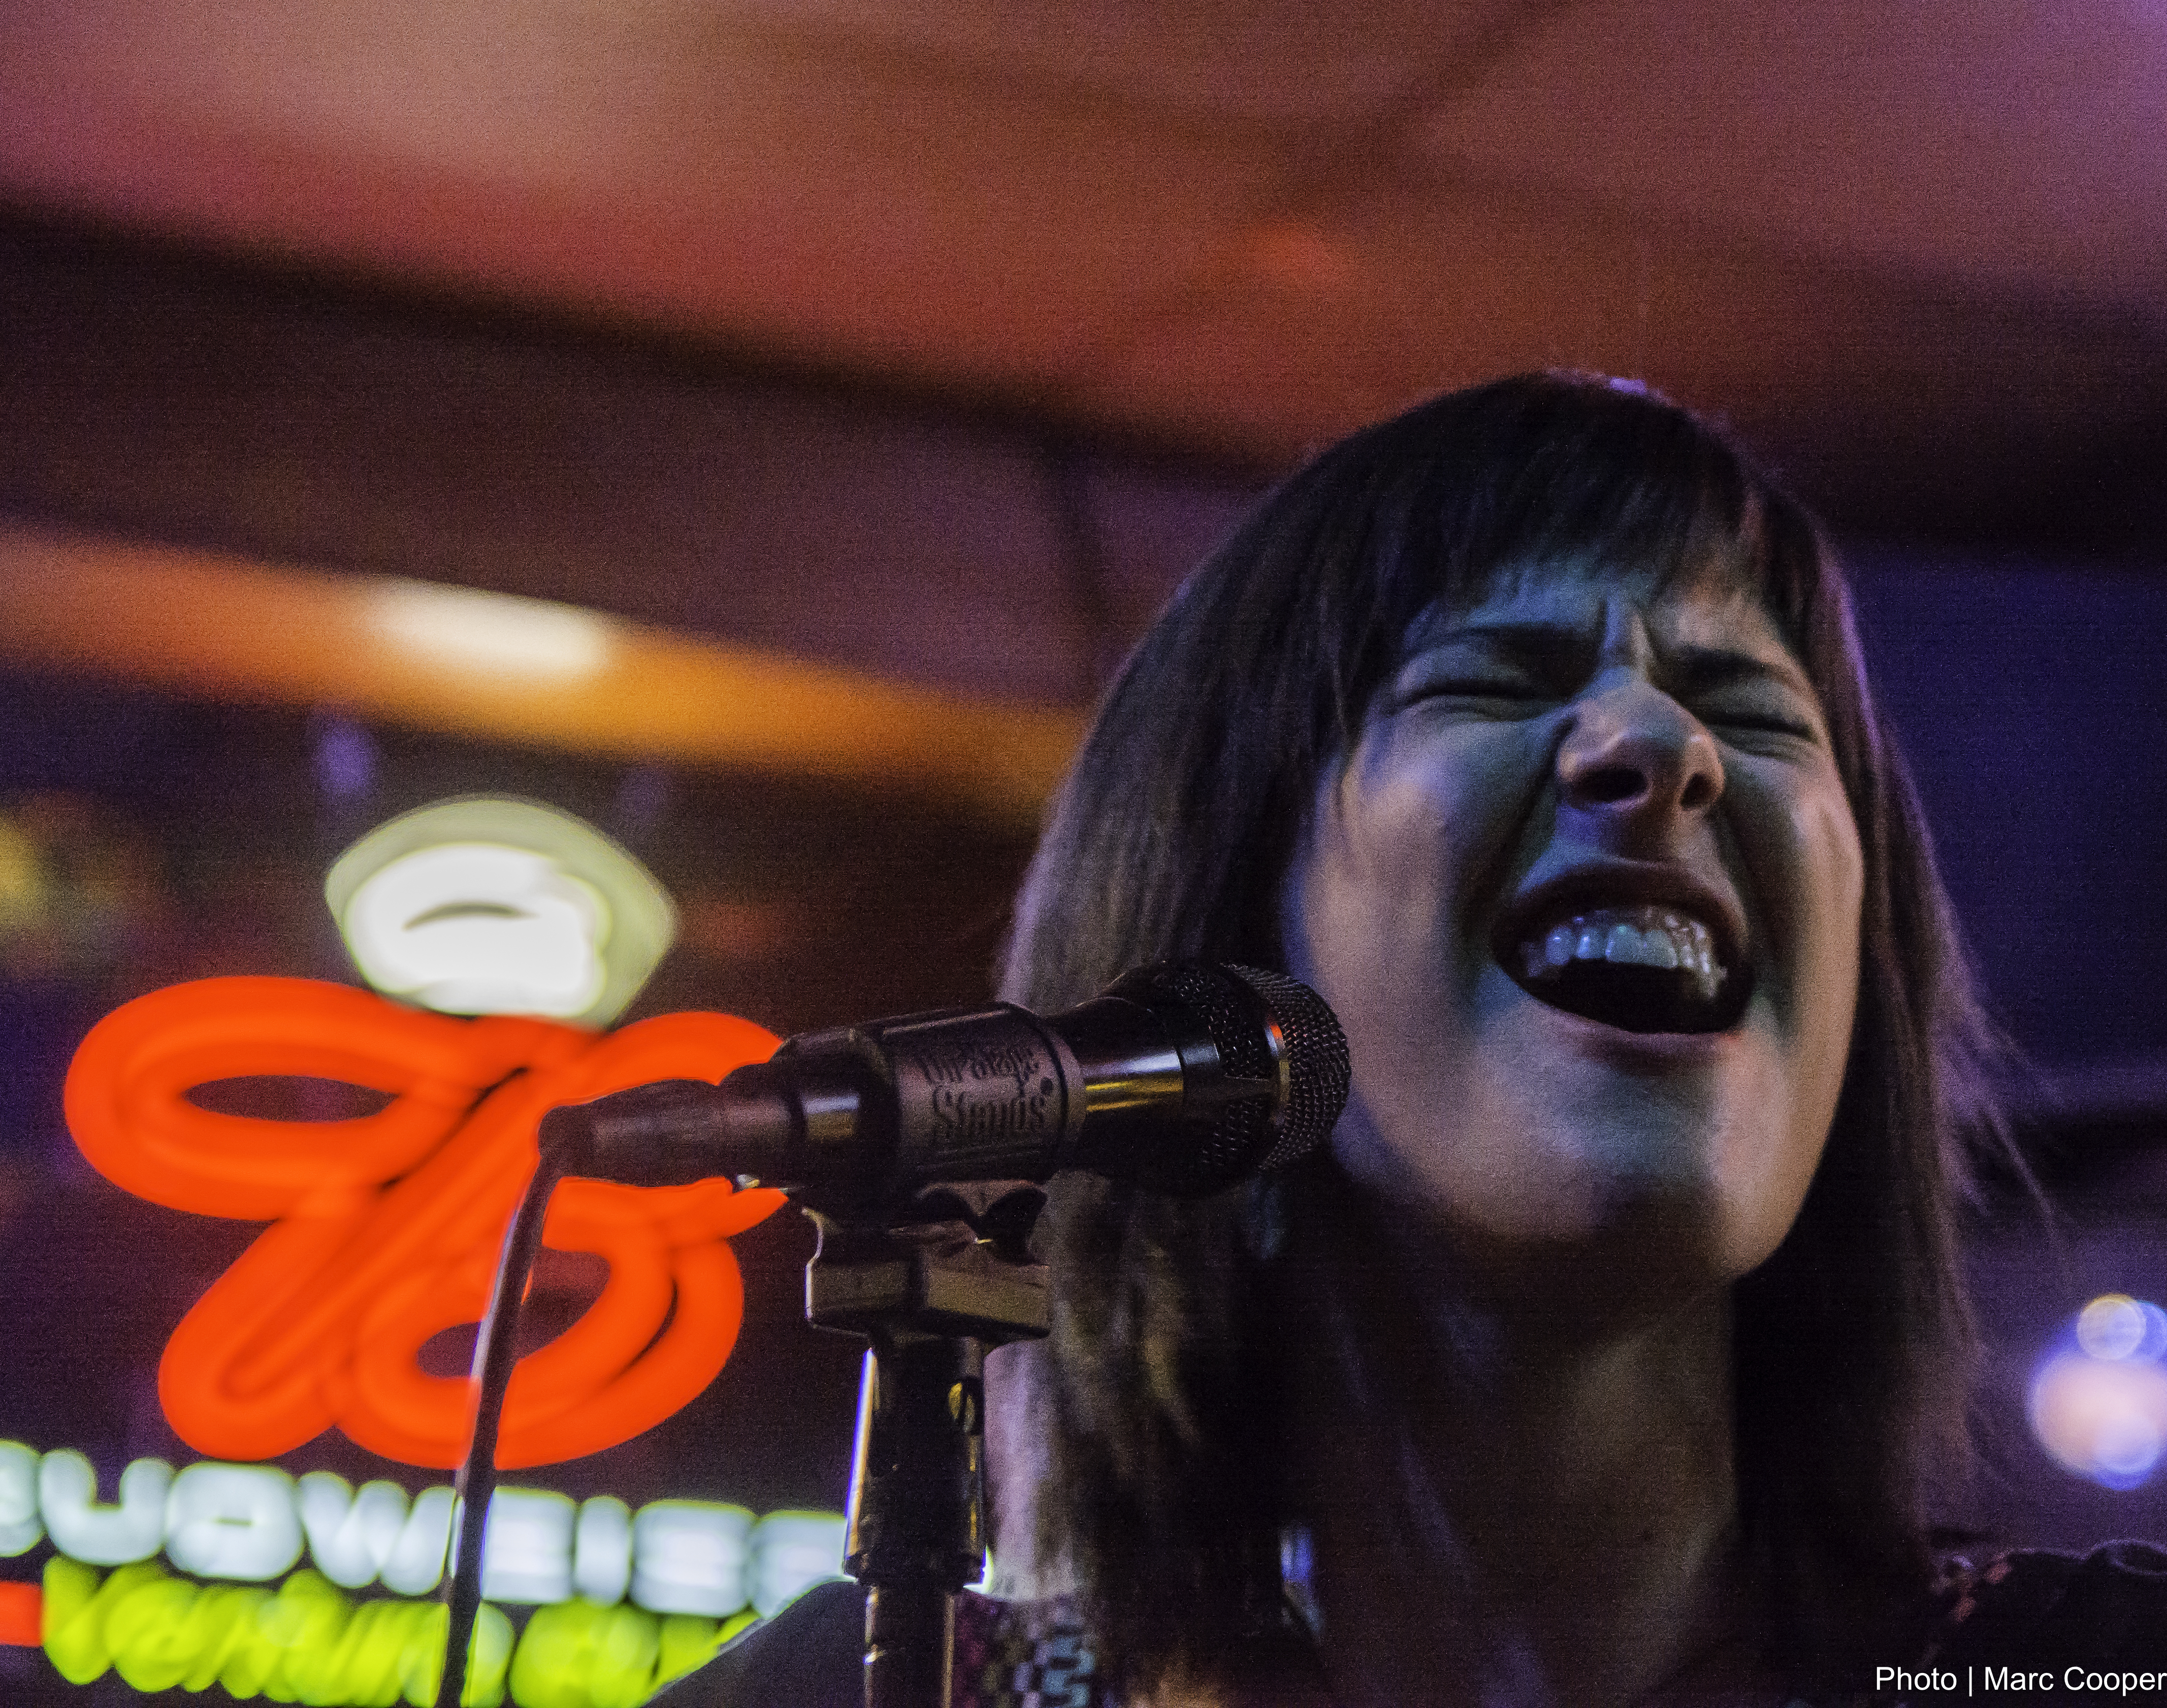
music, concert, color, musician, blues, stage, women, performance, singing, guitarist, mauisugarmill, vocalists, saraniemietz, entertainment, performing arts, singer songwriter